Drum (container)

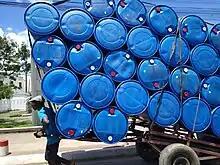
Transport of empty plastic drums by handcart

Fibre drums (occasionally: fiber drums) are shipping containers with paperboard : laminated paperboard; plastics, foils, and other protective layers. The heads can be of fibreboard, metal, plywood, plastic or other suitable material. Drums typically have a circular cross section but square drums are also available: these can be packed closer during shipment and storage.